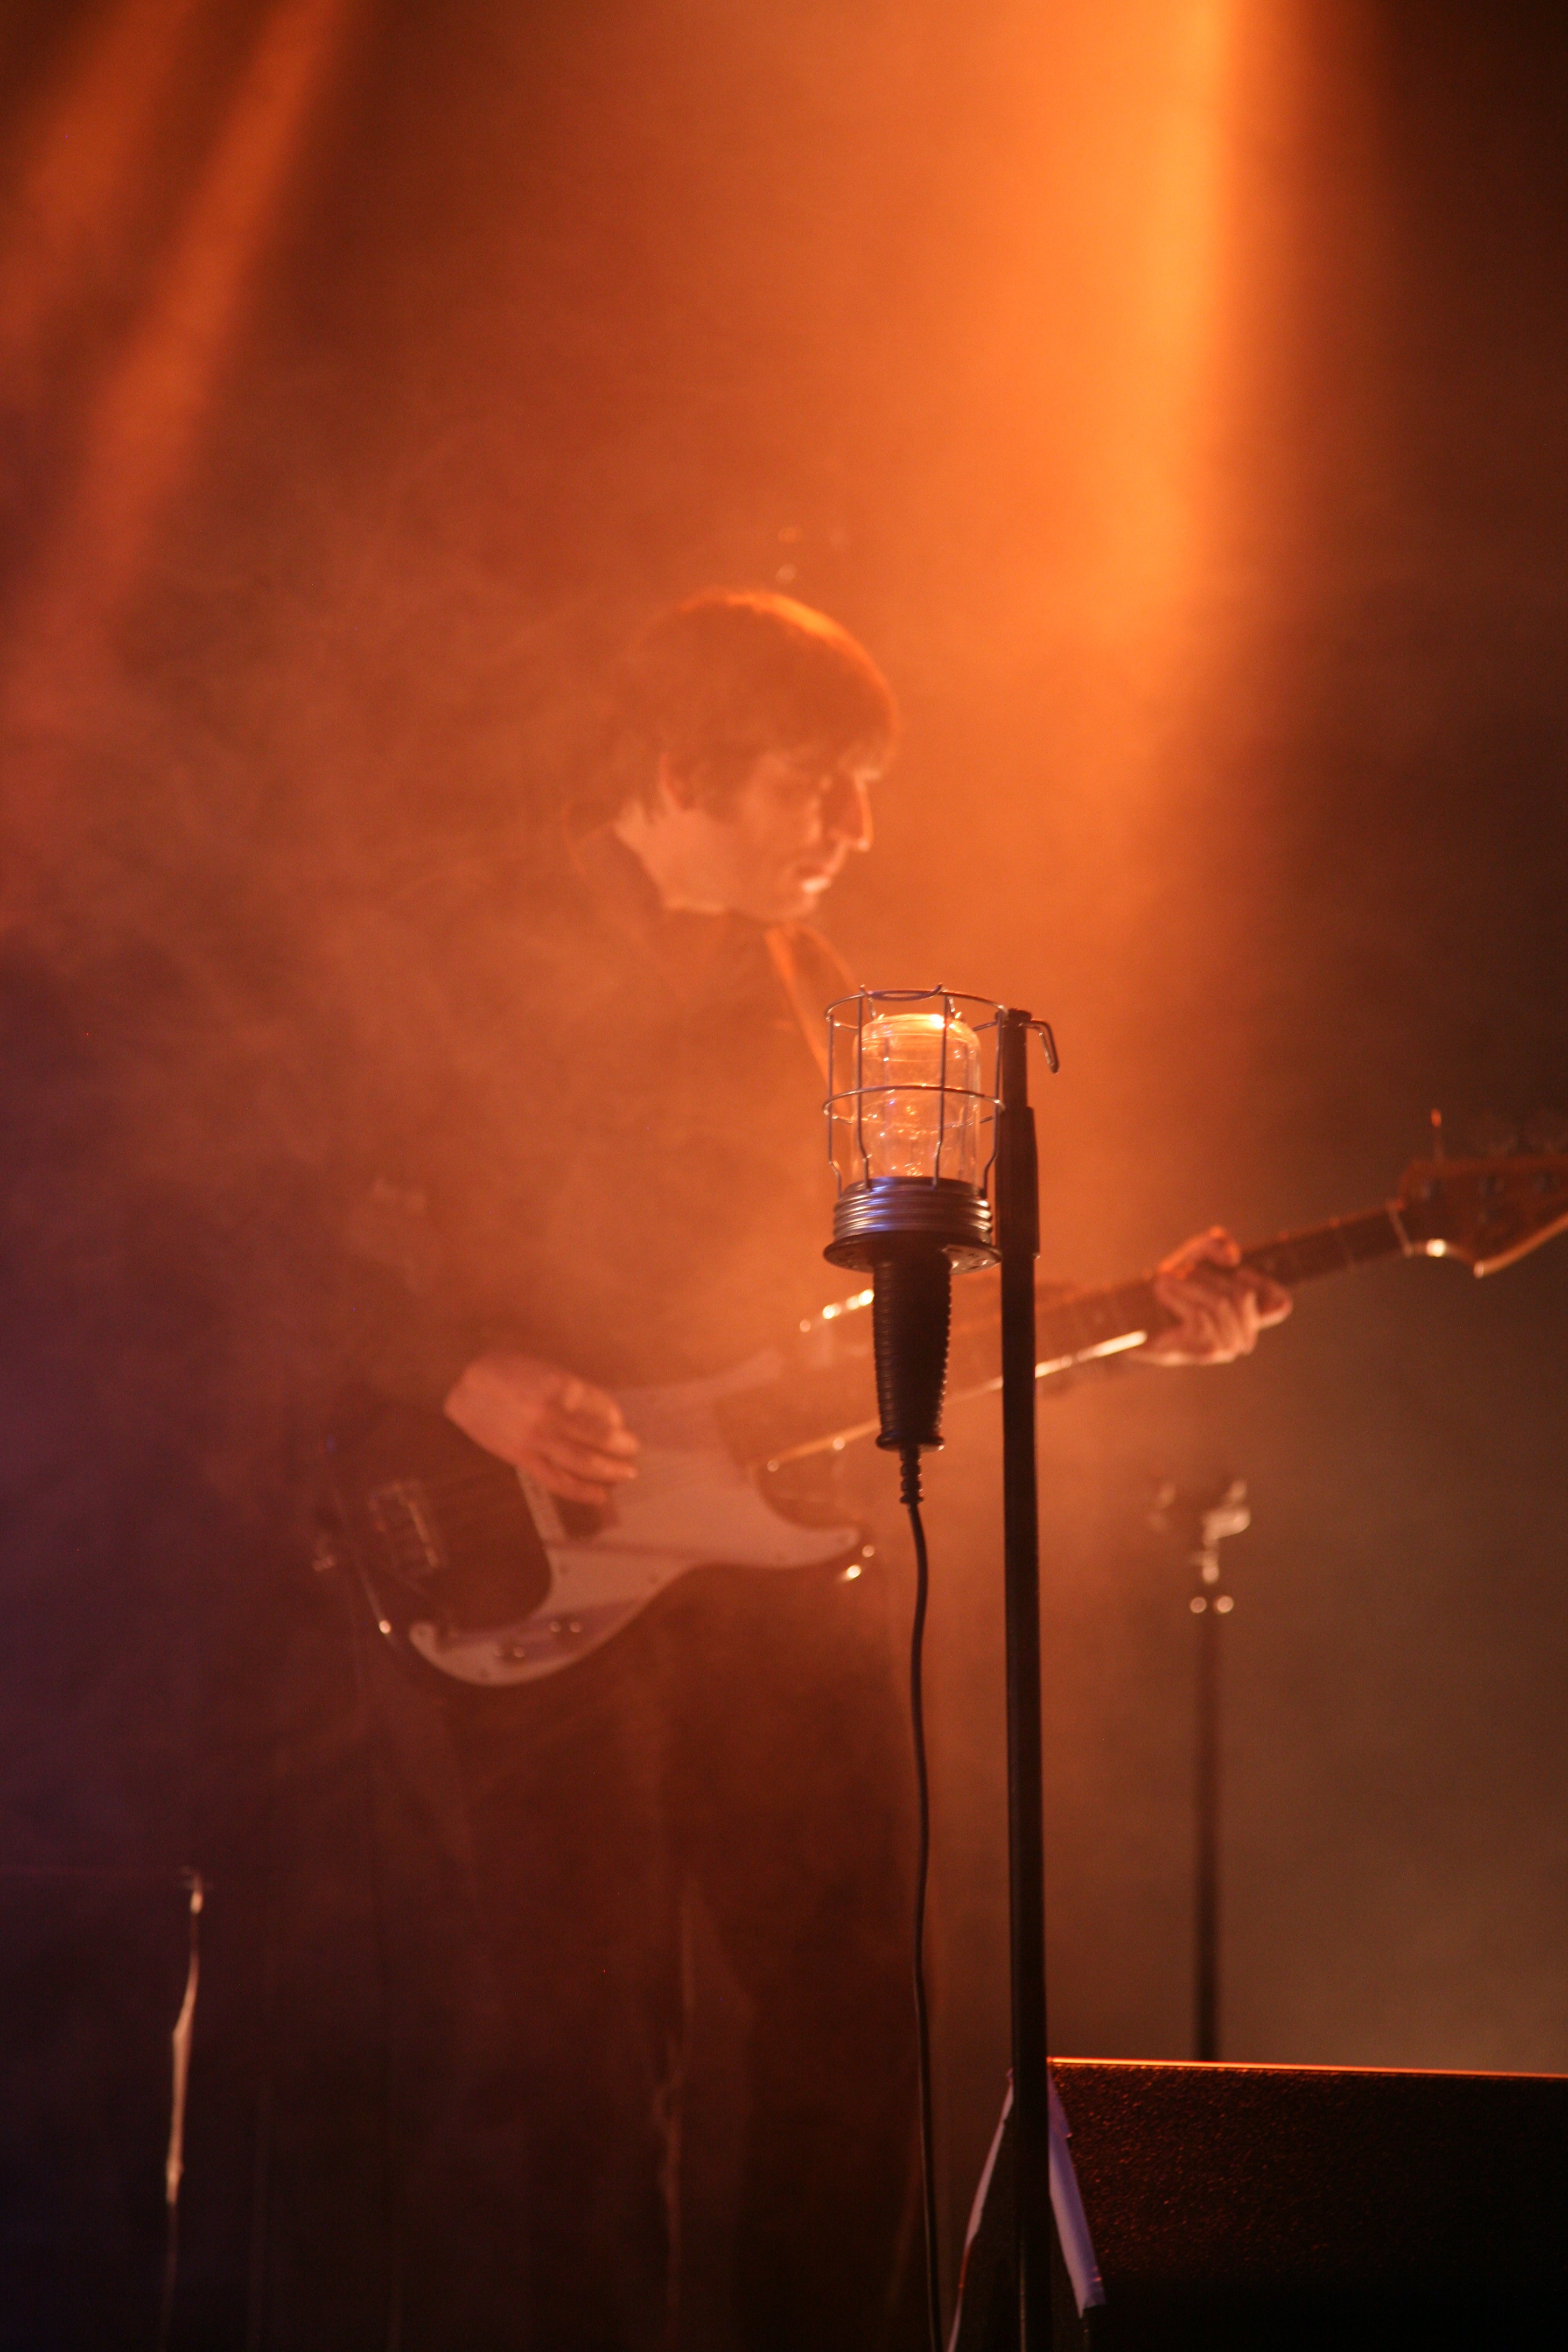
light, night, sunlight, sparkler, concert, reflection, flame, darkness, street light, lighting, stage, performance, murat, jeanlouismurat, villierssurmarne, festivaldemarne, fredjimenez, stephanereynaud, brunoclavaizolle